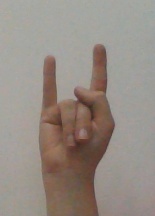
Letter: la